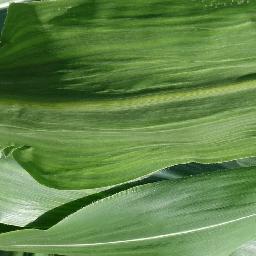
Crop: corn
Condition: (maize)_healthy